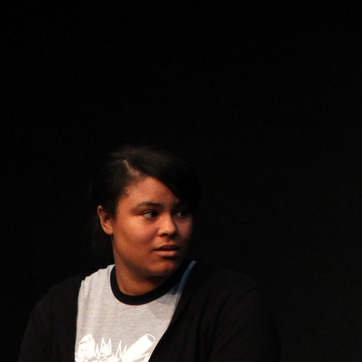
Material: hair